Interwar period

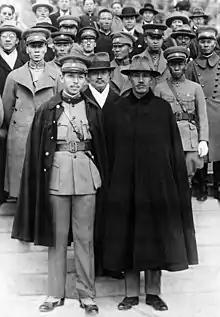
Zhang Xueliang with Chiang Kai-shek in November 1930.

The Great Depression was a severe worldwide economic depression that took place after 1929. The timing varied across nations; in most countries it started in 1929 and lasted until the late 1930s. It was the longest, deepest, and most widespread depression of the 20th century. The depression originated in the United States and became worldwide news with the stock market crash of 29 October 1929 (known as Black Tuesday). Between 1929 and 1932, worldwide GDP fell by an estimated 15%. By comparison, worldwide GDP fell by less than 1% from 2008 to 2009 during the Great Recession. Some economies started to recover by the mid-1930s. However, in many countries, the negative effects of the Great Depression lasted until the beginning of World War II.